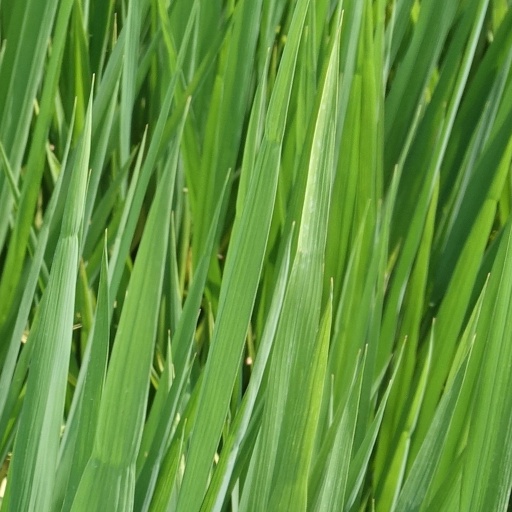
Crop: rice